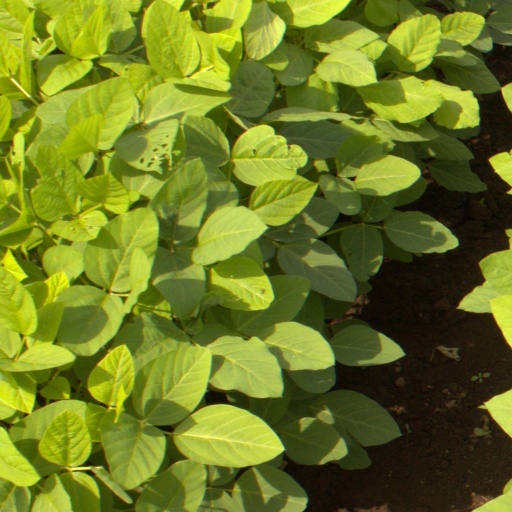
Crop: soybean